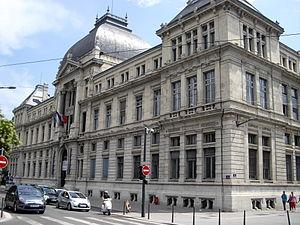
Université Lyon-III (aussi appelée Jean Moulin) - des quais du Rhône à Lyon en France
Lyon est une commune française située dans le sud-est de la France, au confluent du Rhône et de la Saône. Siège du conseil de la métropole de Lyon, elle est le chef-lieu de l'arrondissement de Lyon, de la circonscription départementale du Rhône et de la région Auvergne-Rhône-Alpes. Ses habitants sont appelés les Lyonnais.
L’université Jean-Moulin-Lyon-III, de nom d’usage « université Jean Moulin », également dite « Lyon III » ou « Lyon 3 », est une université française située à Lyon, ainsi qu'à Bourg-en-Bresse. C'est l'une des quatre universités de l'académie de Lyon. Elle est issue d’une scission organisée par plusieurs enseignants de l'université Lyon II en 1973 et est membre fondateur de l'université de Lyon.
L'histoire de Lyon inventorie, étudie et interprète l'ensemble des événements du passé liés à cette ville.